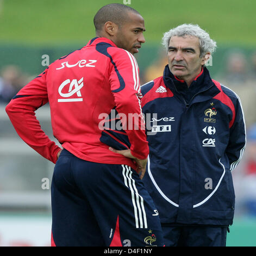
football player talks to his striker during a training session